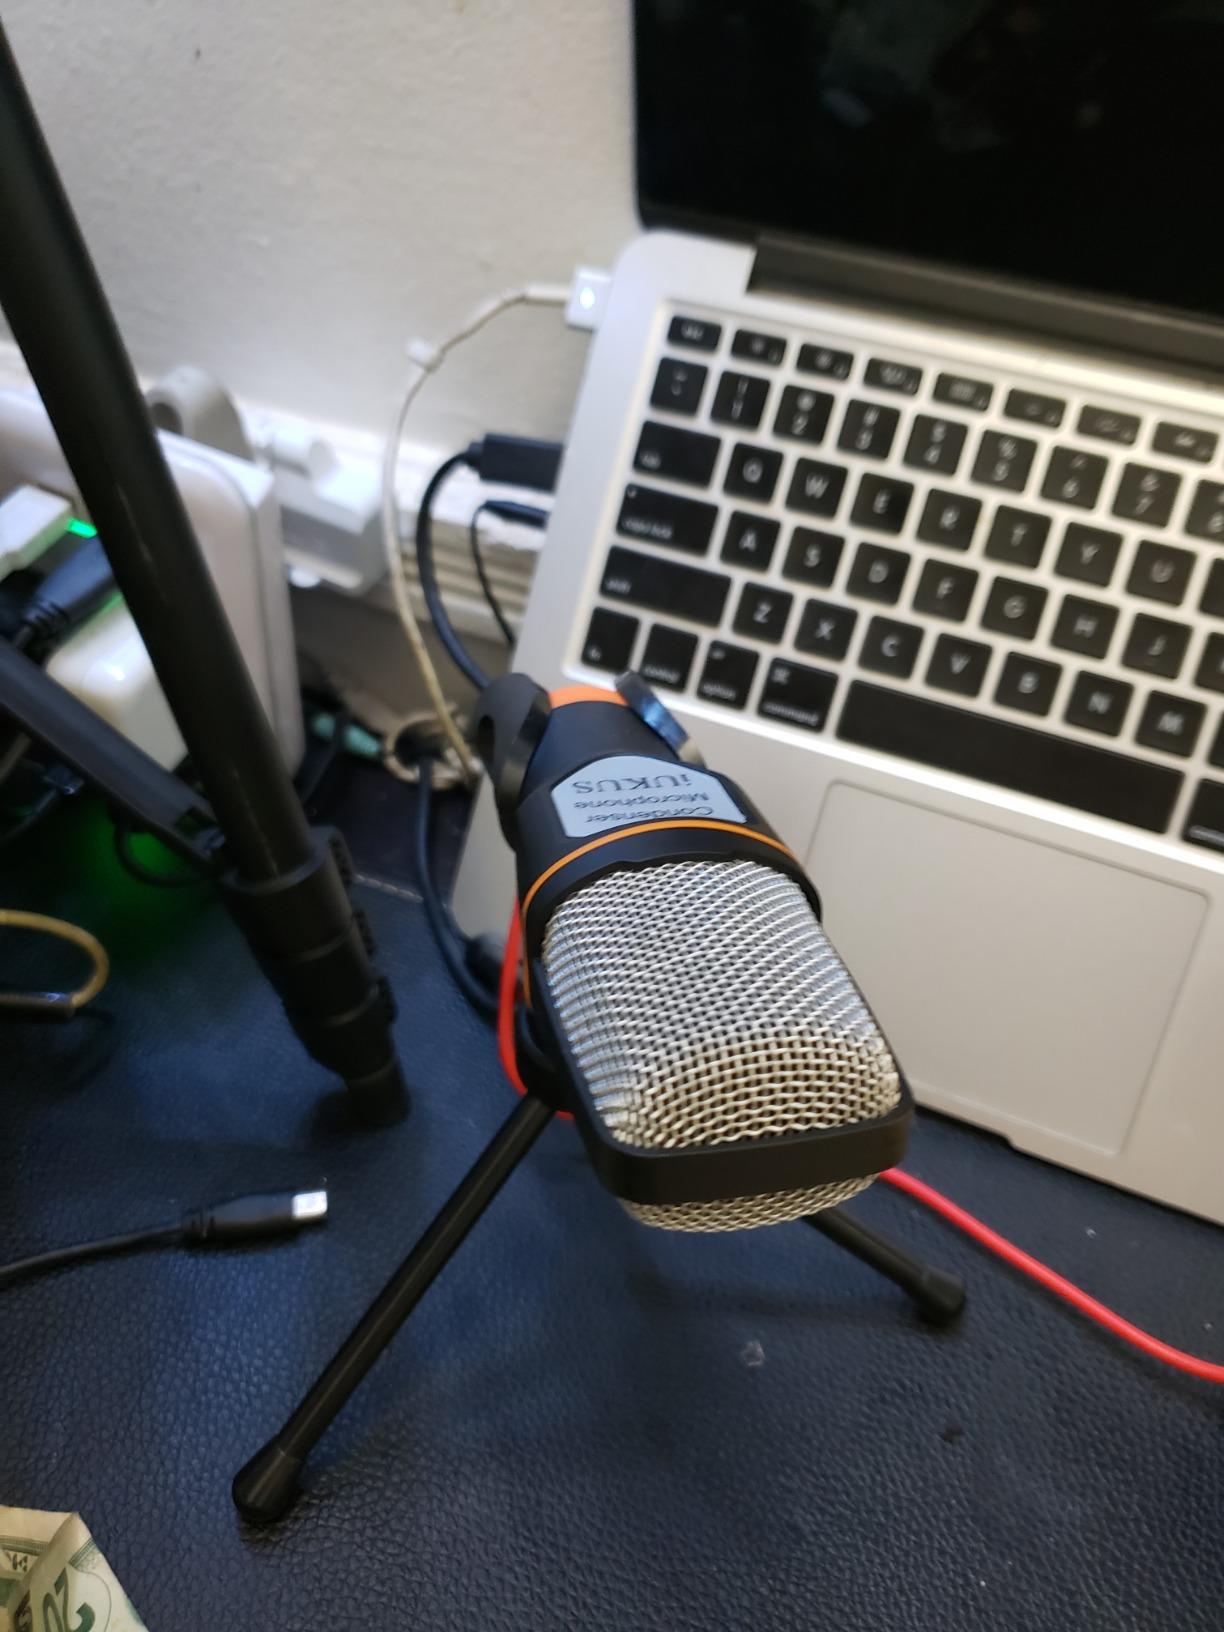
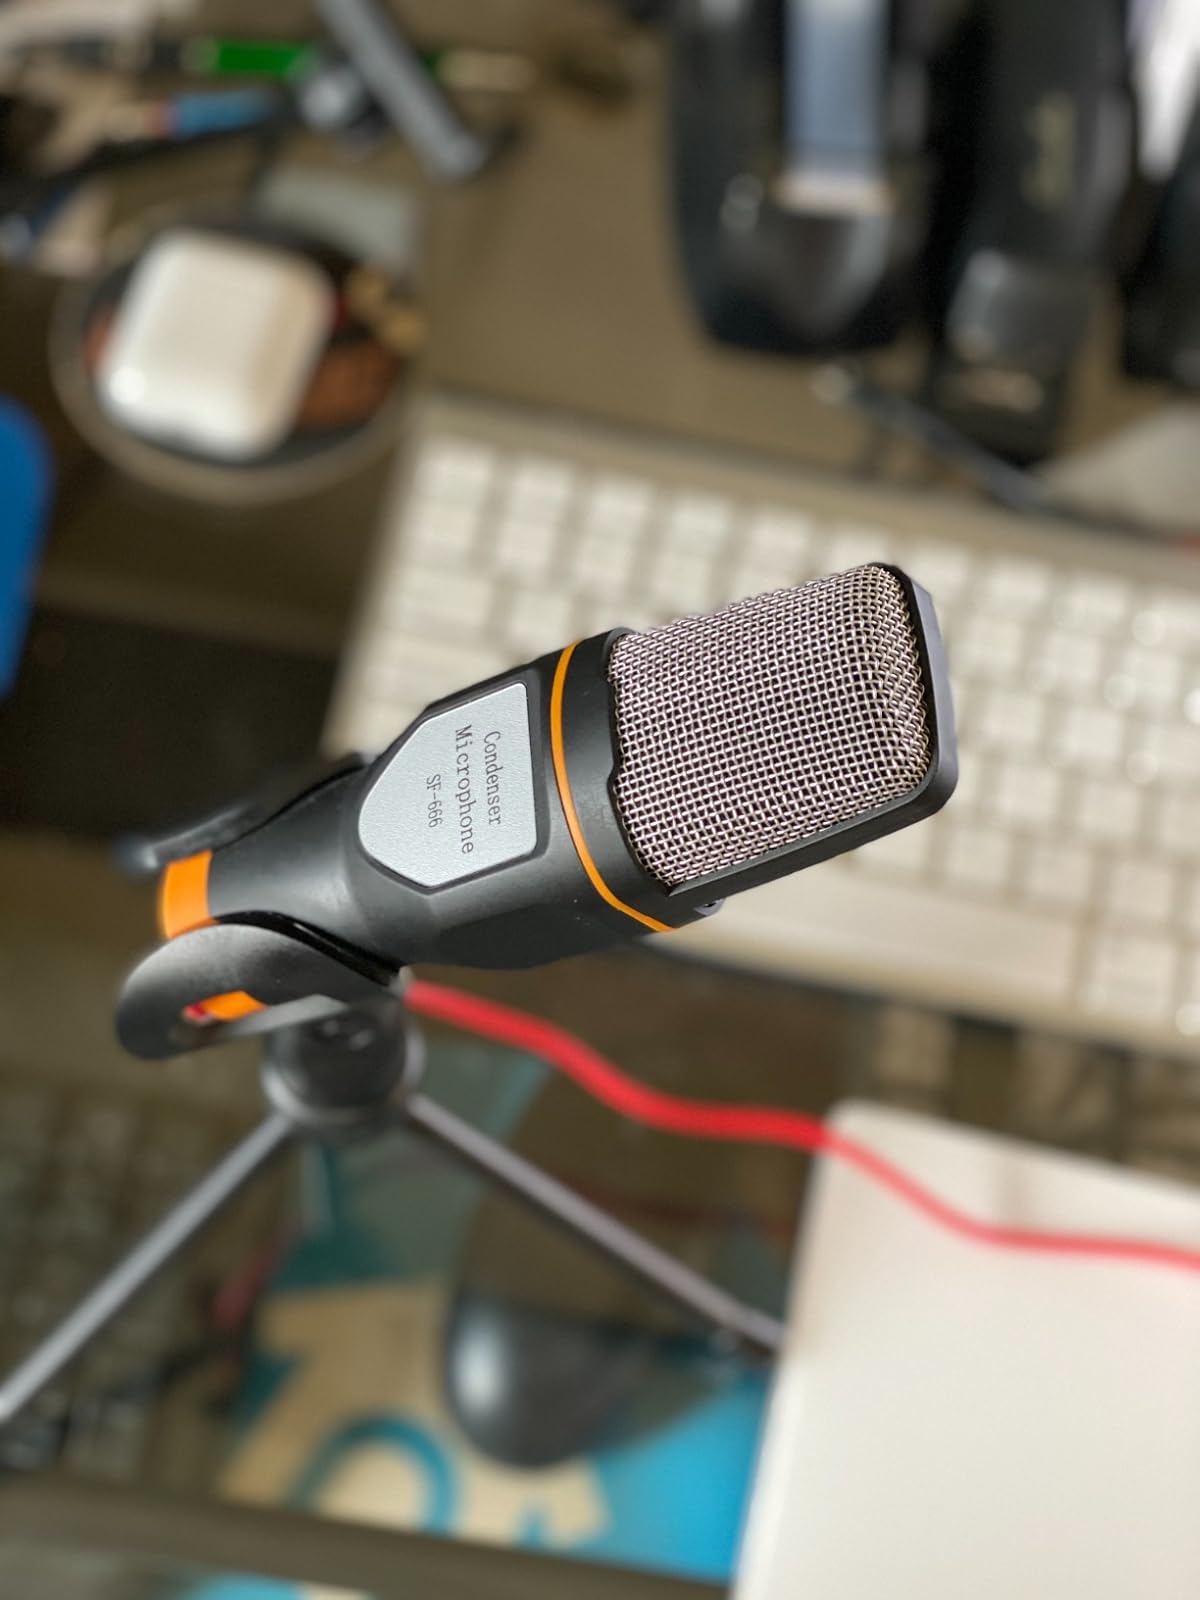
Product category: microphone
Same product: yes